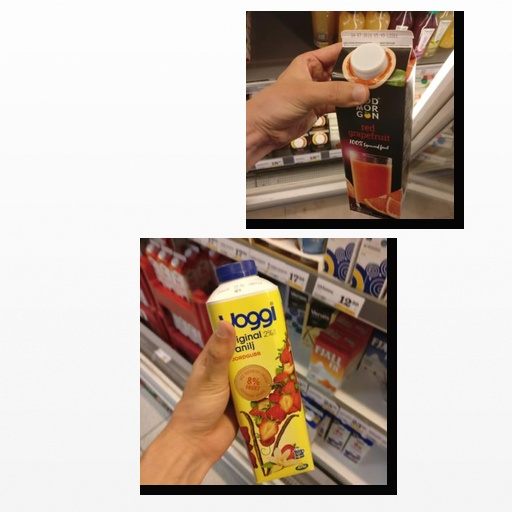
Food items: red_grapefruit_juice, strawberry_yogurt